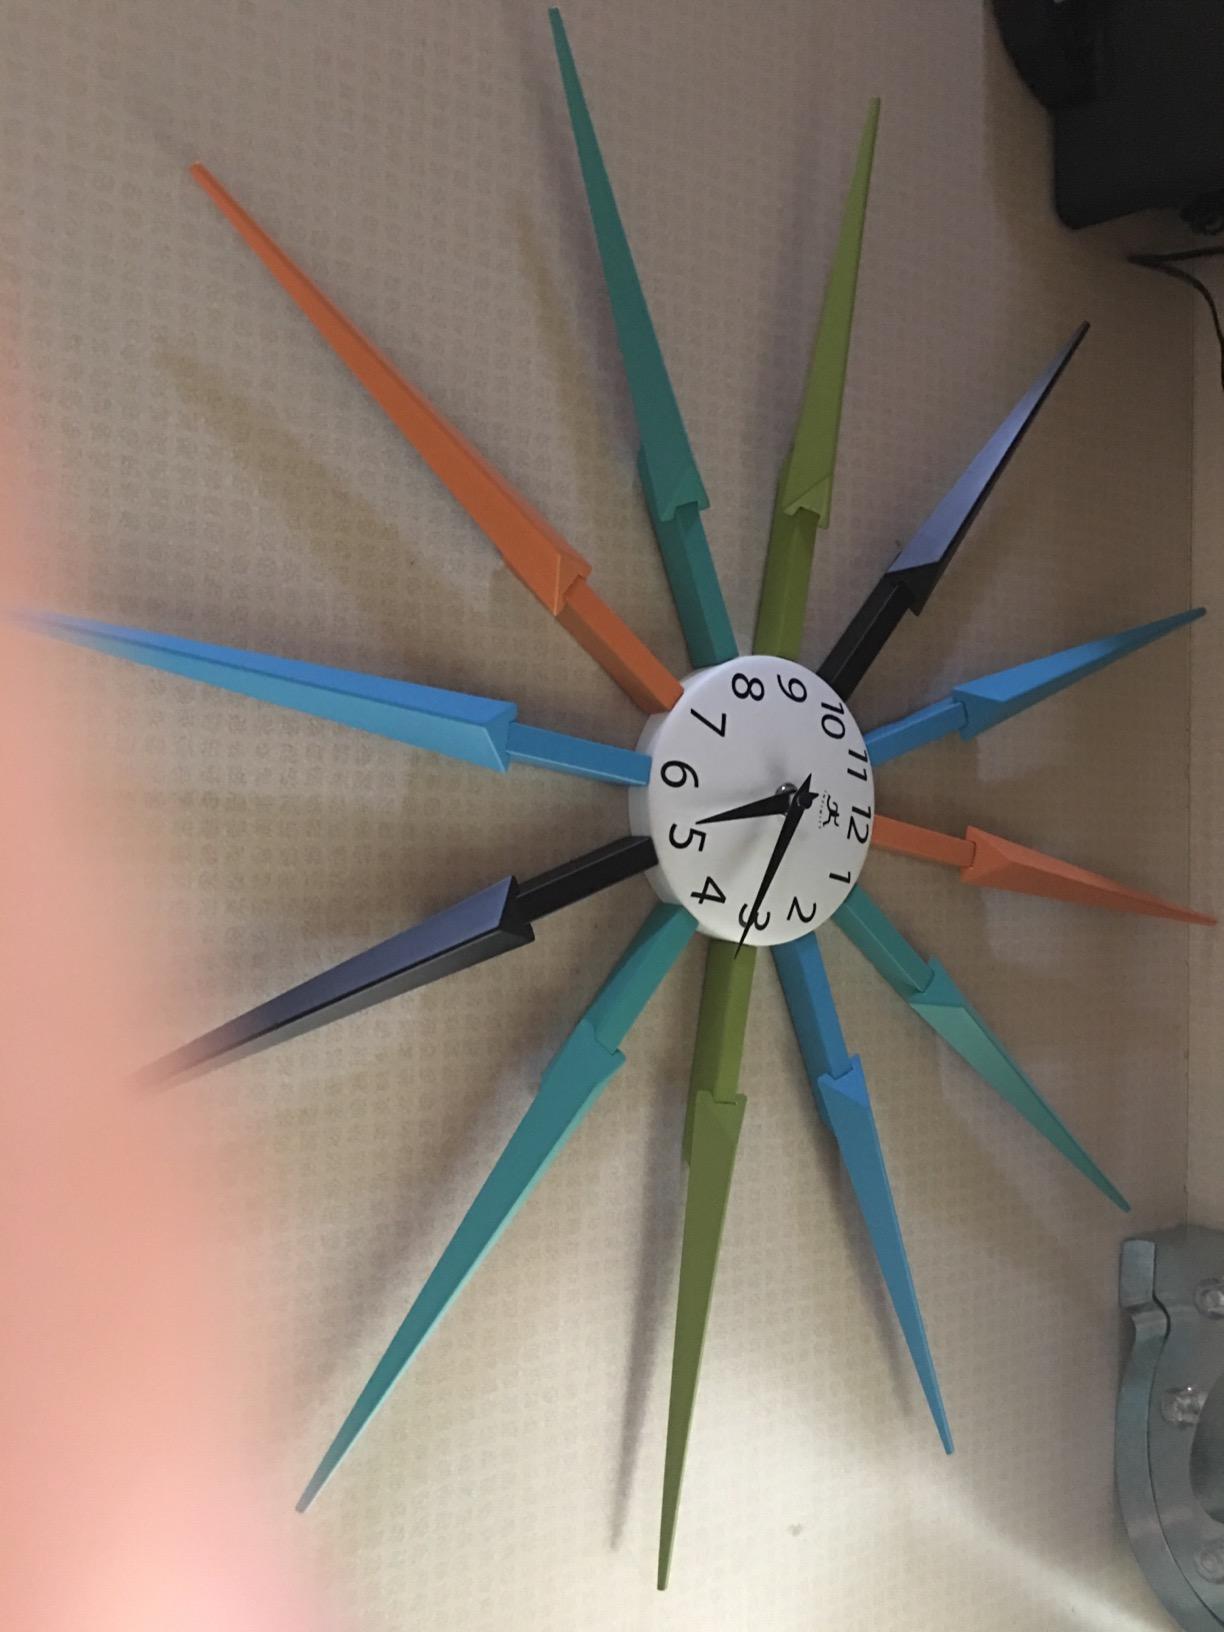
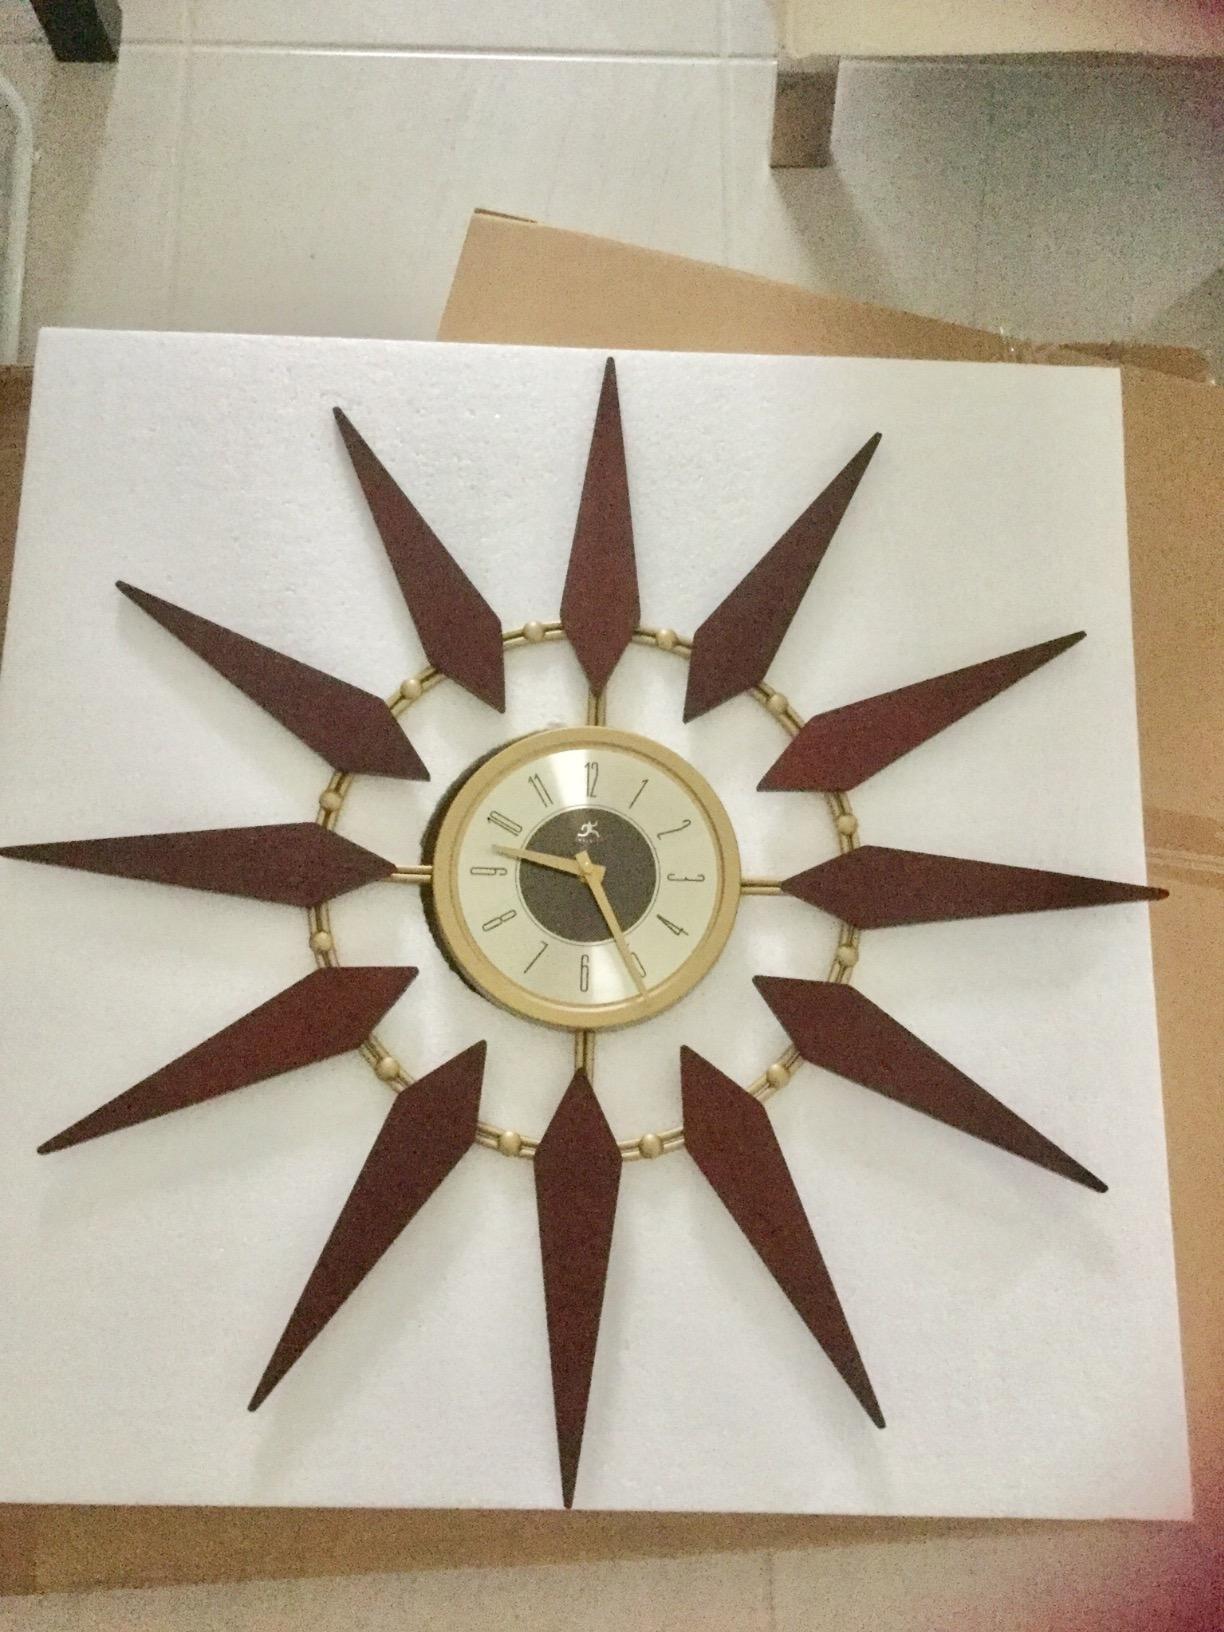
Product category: clock
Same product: no